Black phantom tetra

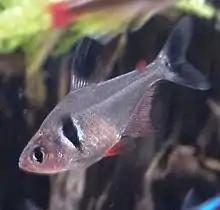
A female black phantom tetra identified by its reddish pelvic, anal and adipose fins

The male black phantom tetras have longer fins than the females and when in breeding condition, the females become plumper, but the biggest difference is in their color. The males have no red, while the smaller fins of the female both on the top and underneath them are red. The adipose fin, on the top of the body behind the larger dorsal fin, is much more noticeable in the females than the males, because in females it is red while in the males it is grey. The female's dorsal fin has a more intense black than the male's. When the fish are in breeding condition, the colors of both sexes become more distinct, with the male showing its black fins more obviously.